Wisden Cricketers' Almanack

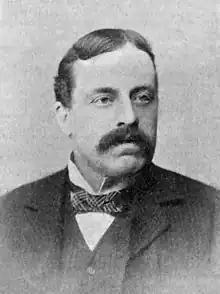
Sydney Pardon; editor from 1891 to 1925

"Wisden" has had a large number of contributors. The majority involve match reports for the various fixtures recorded each year, but also biographies, reviews and opinion. Many great cricket writers have written for "Wisden", along with many great cricketers. Neville Cardus contributed many notable essays and for many years John Arlott was responsible for the book reviews.